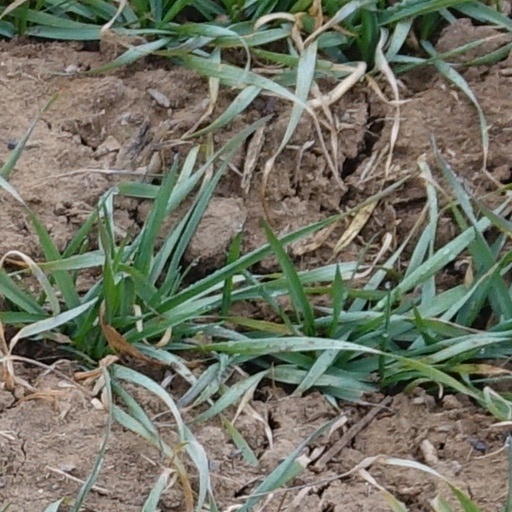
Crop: wheat